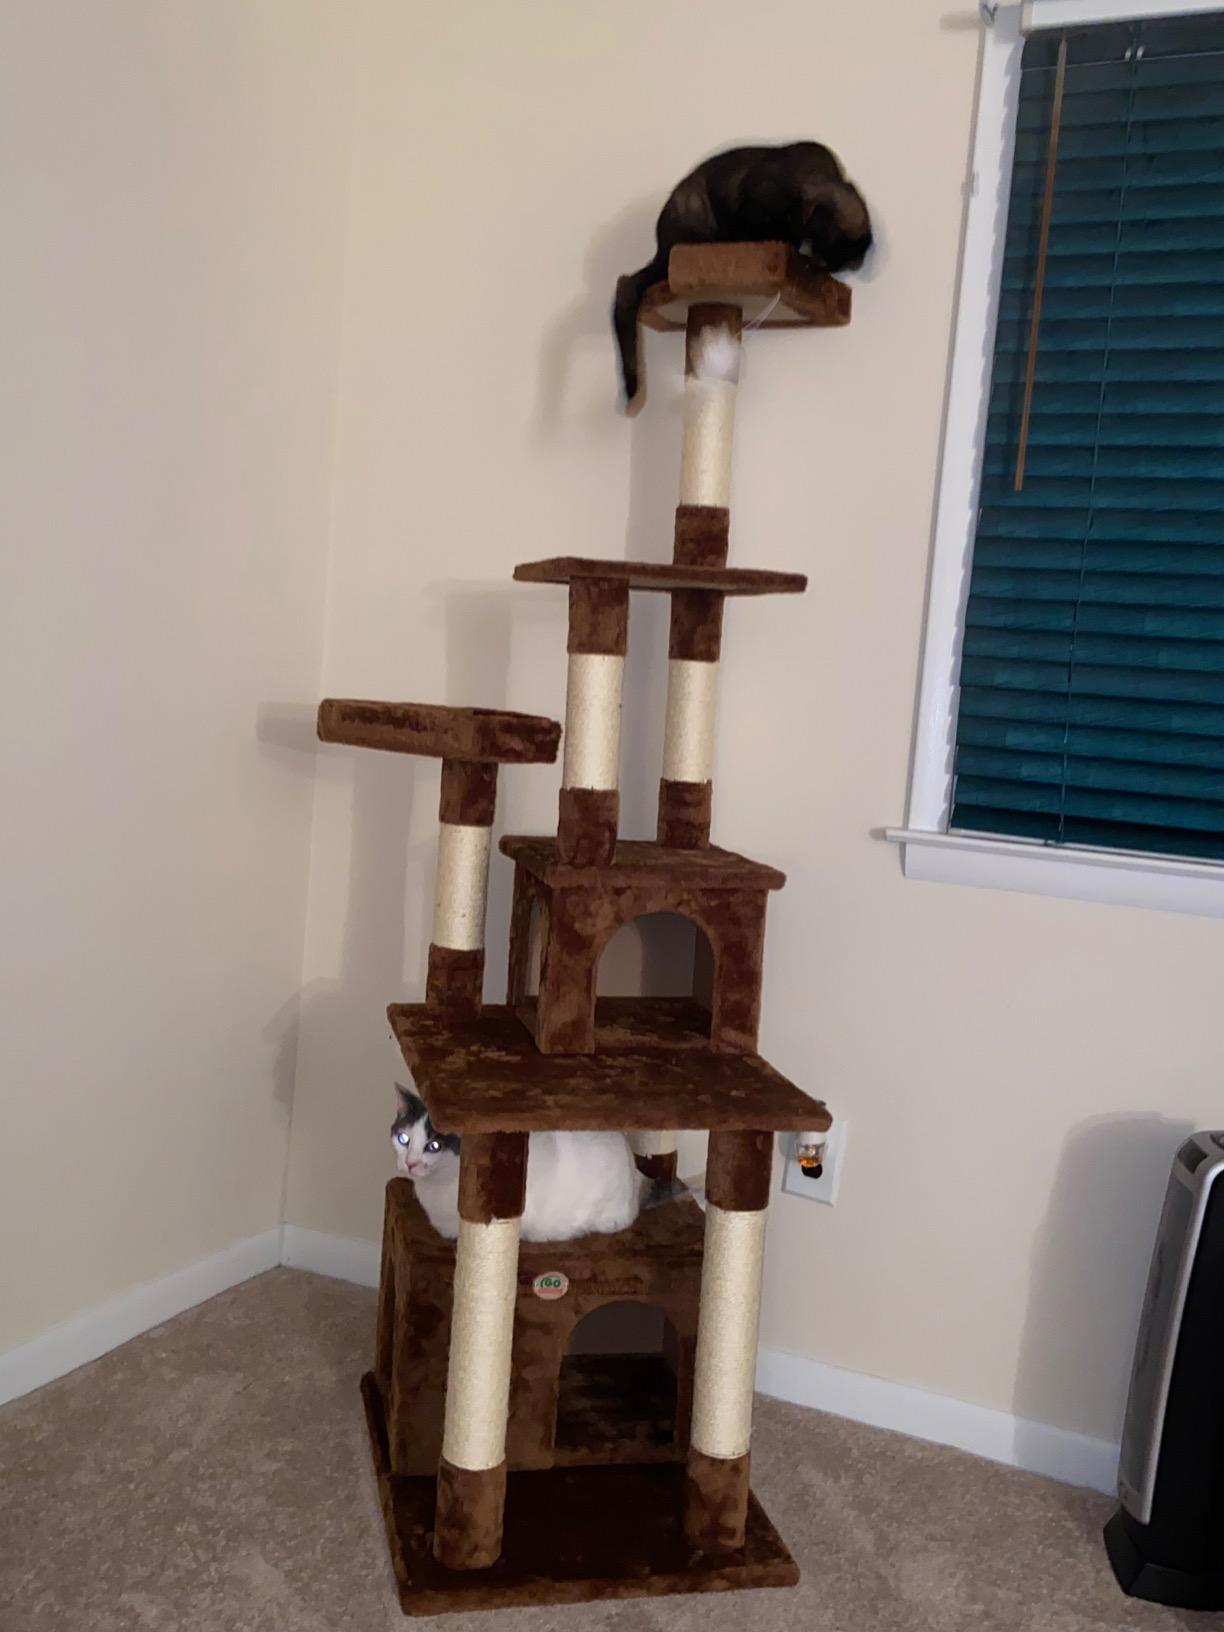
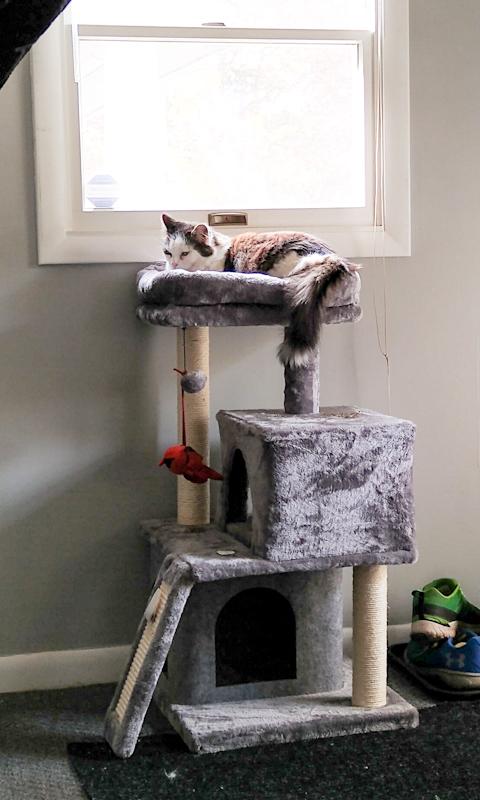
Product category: items_cat tree
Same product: no